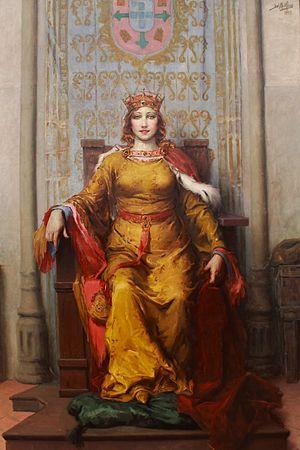
Éléonore de Viseu, fut infante puis reine consort de Portugal de 1481 à 1495 après son mariage avec Jean II de Portugal le 22 janvier 1470.
Au cours de son histoire le Portugal n’a eu que deux souveraines en titre : Marie Iʳᵉ de Portugal et Marie II de Portugal. Le titre de reine, cependant, s'est appliqué indifféremment également aux épouses des rois. Le royaume a connu également trois princes consorts, Pierre III de Portugal, Ferdinand II de Portugal et Auguste de Leuchtenberg. Pierre III et Ferdinand II se firent par la suite titrer roi de Portugal.